The Lucy Show

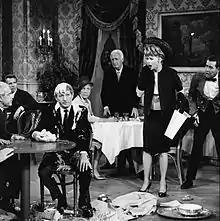
Lucy gets into the soup with Danny Kaye while trying to meet him, 1964.

In the fall of 1964, though CBS began to broadcast sporting events and cartoons in color, they still refused to broadcast "The Lucy Show" in color even though the series had been filmed in color since the start of the second season, 1963-1964. Through that year ownership of color TV sets grew, and several other manufacturers began making color equipment and color TV sets.